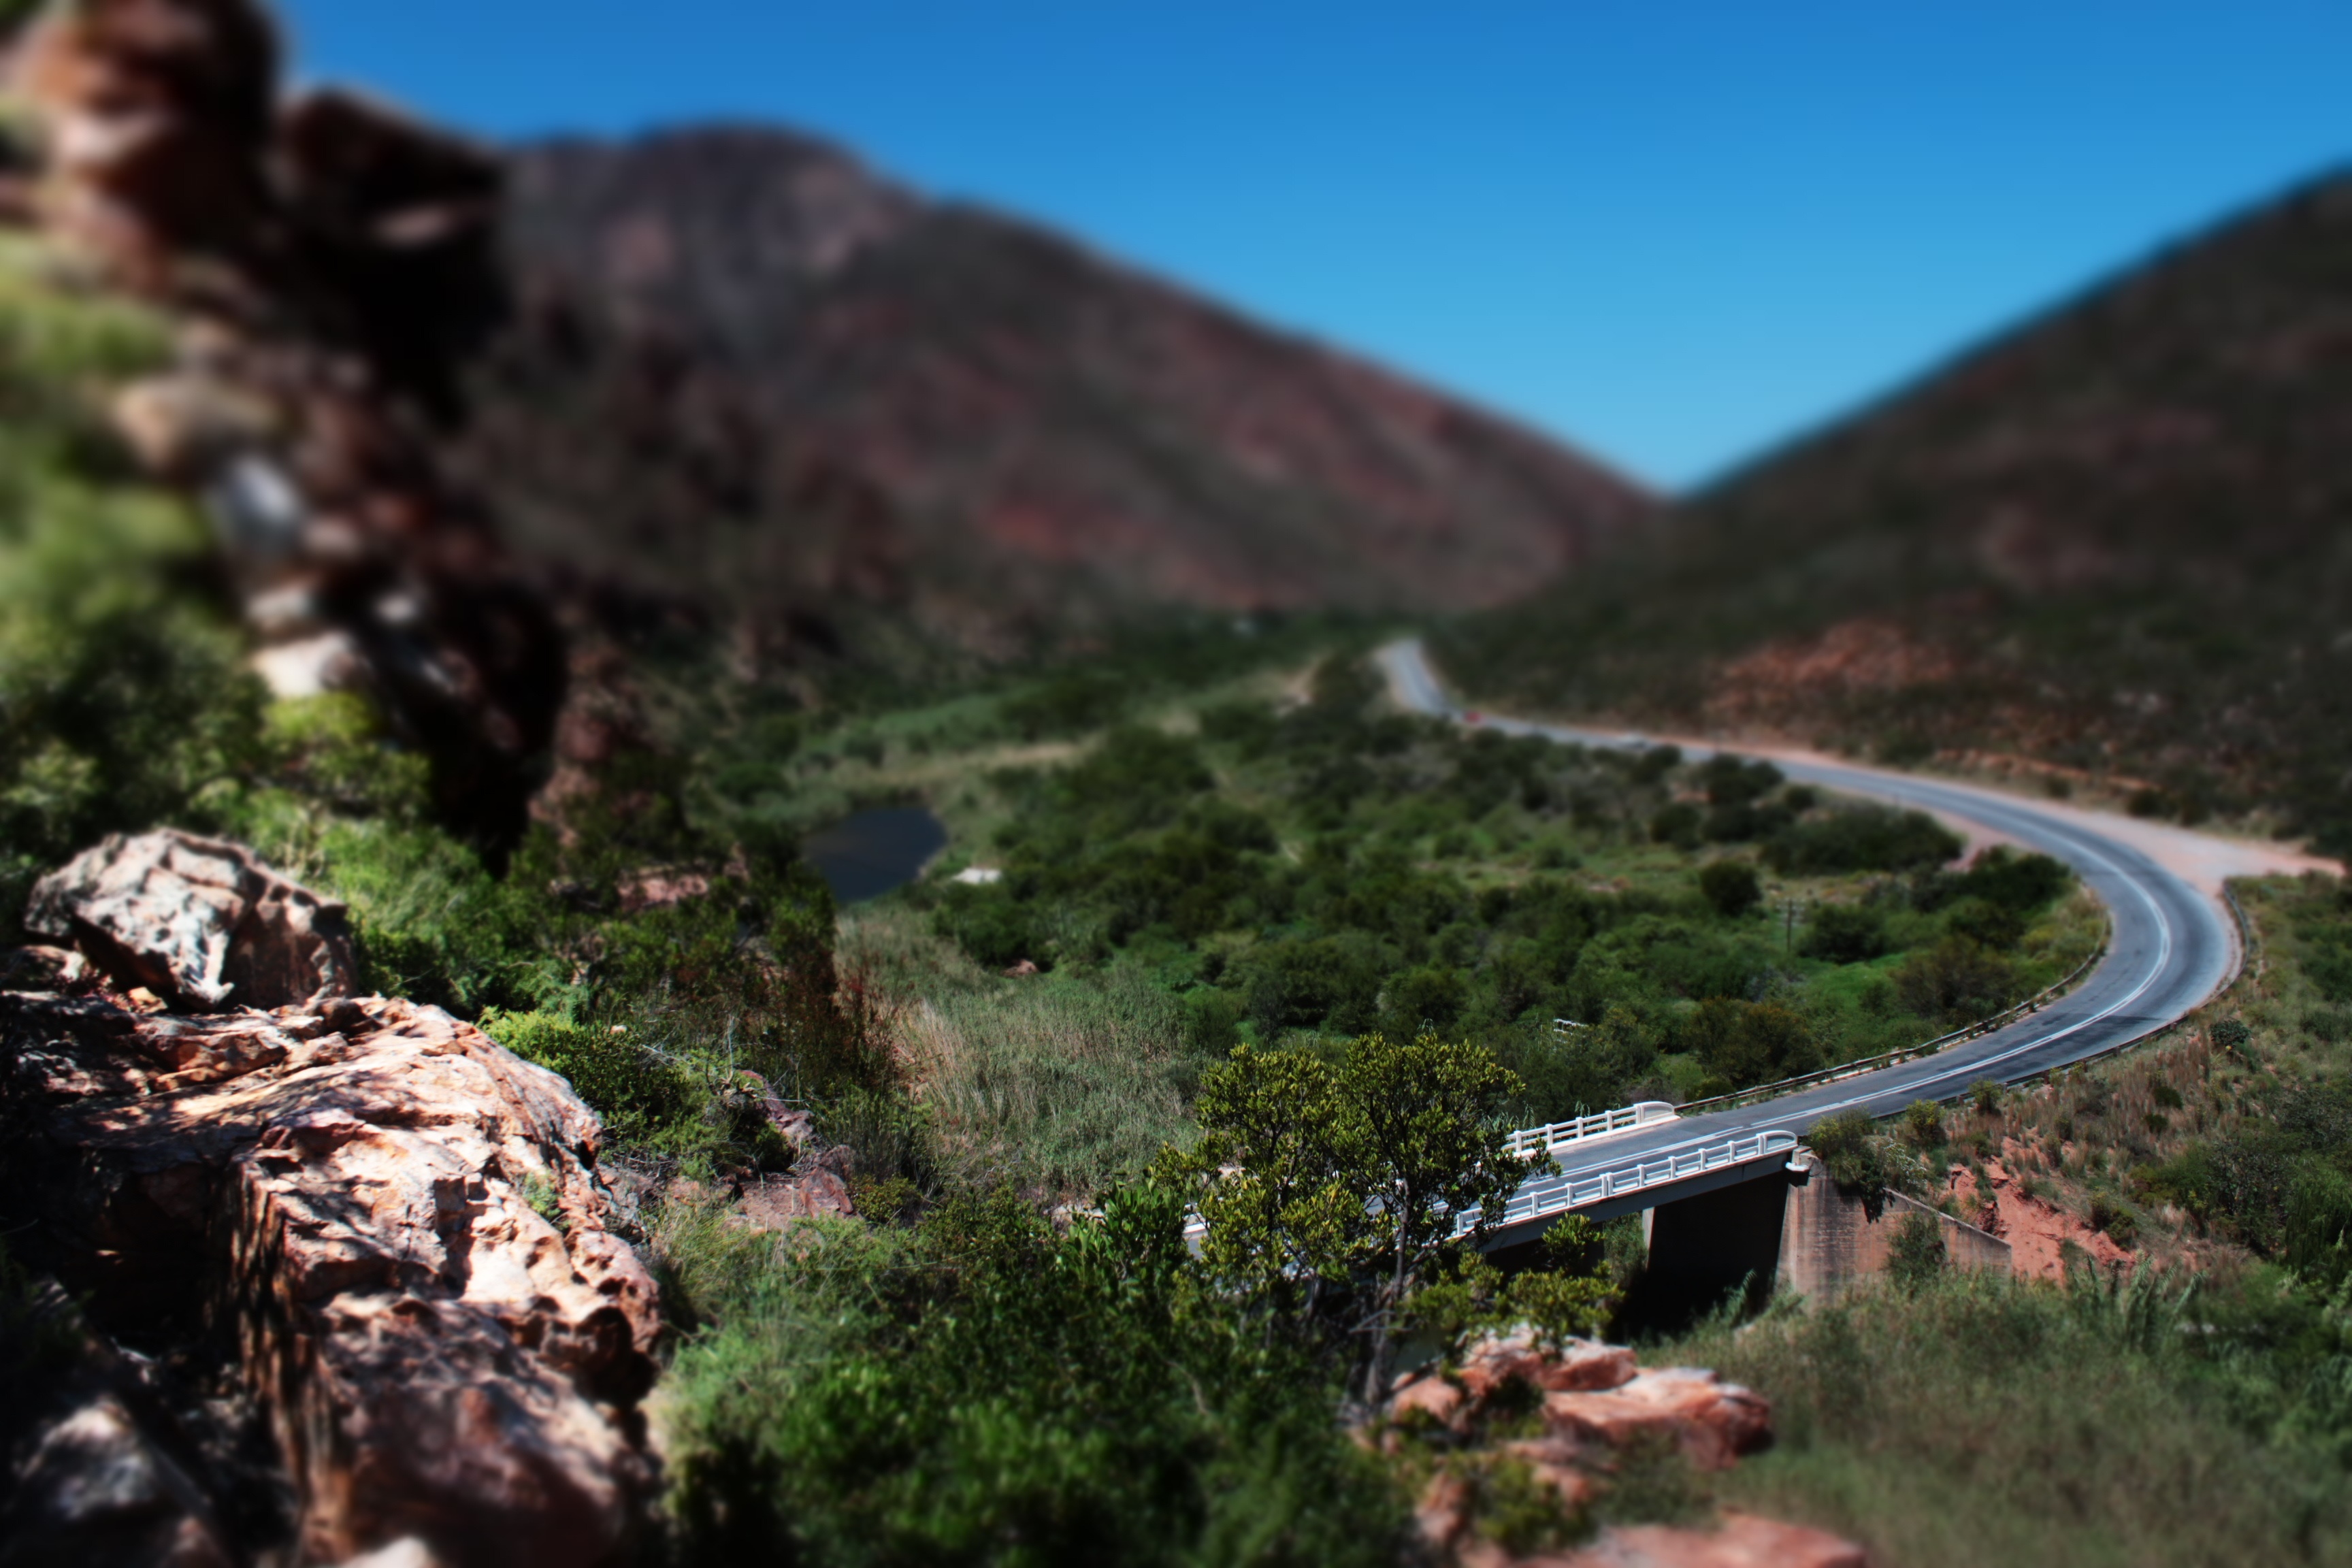
landscape, mountain, adventure, mountain range, mountain pass, mountainous landforms, geological phenomenon